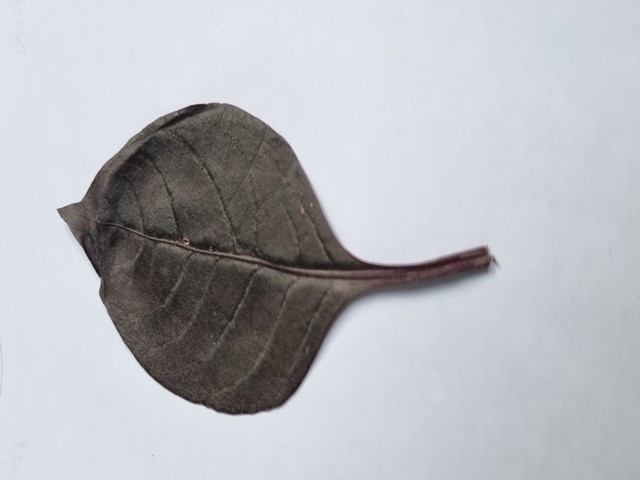
Plant: kalochitra